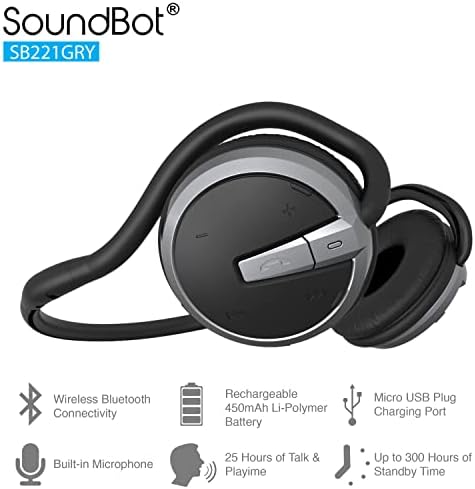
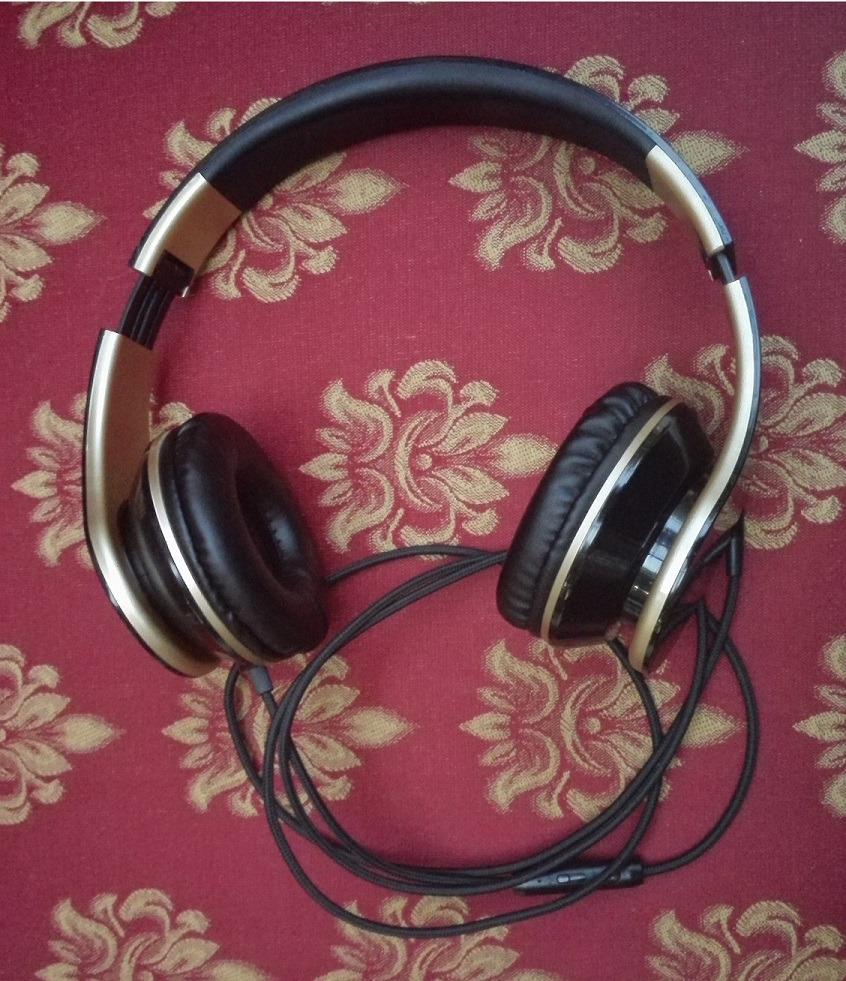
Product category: headphones
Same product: no